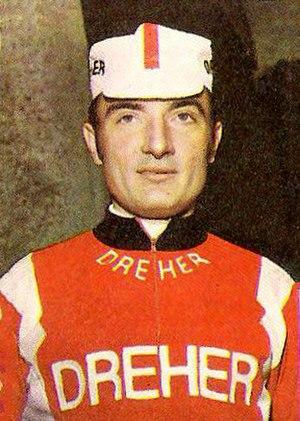
Adriano Passuello est un coureur cycliste italien.